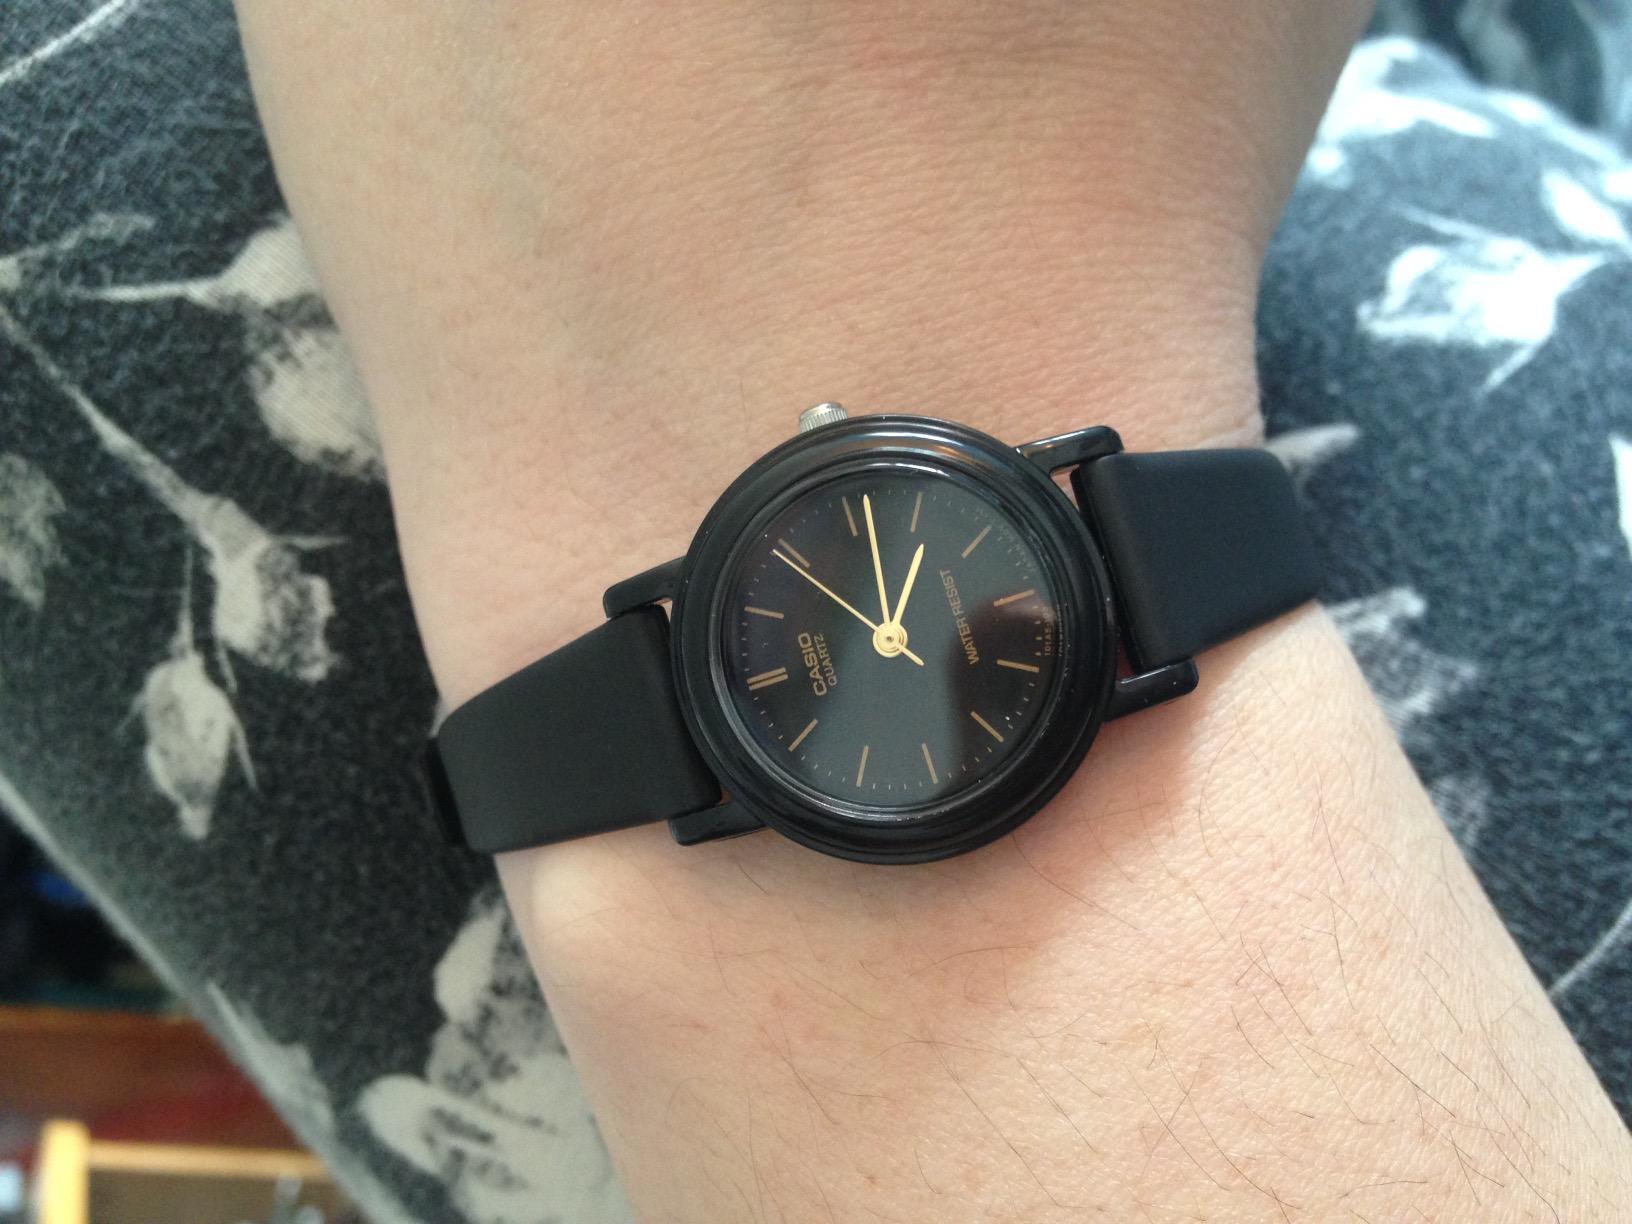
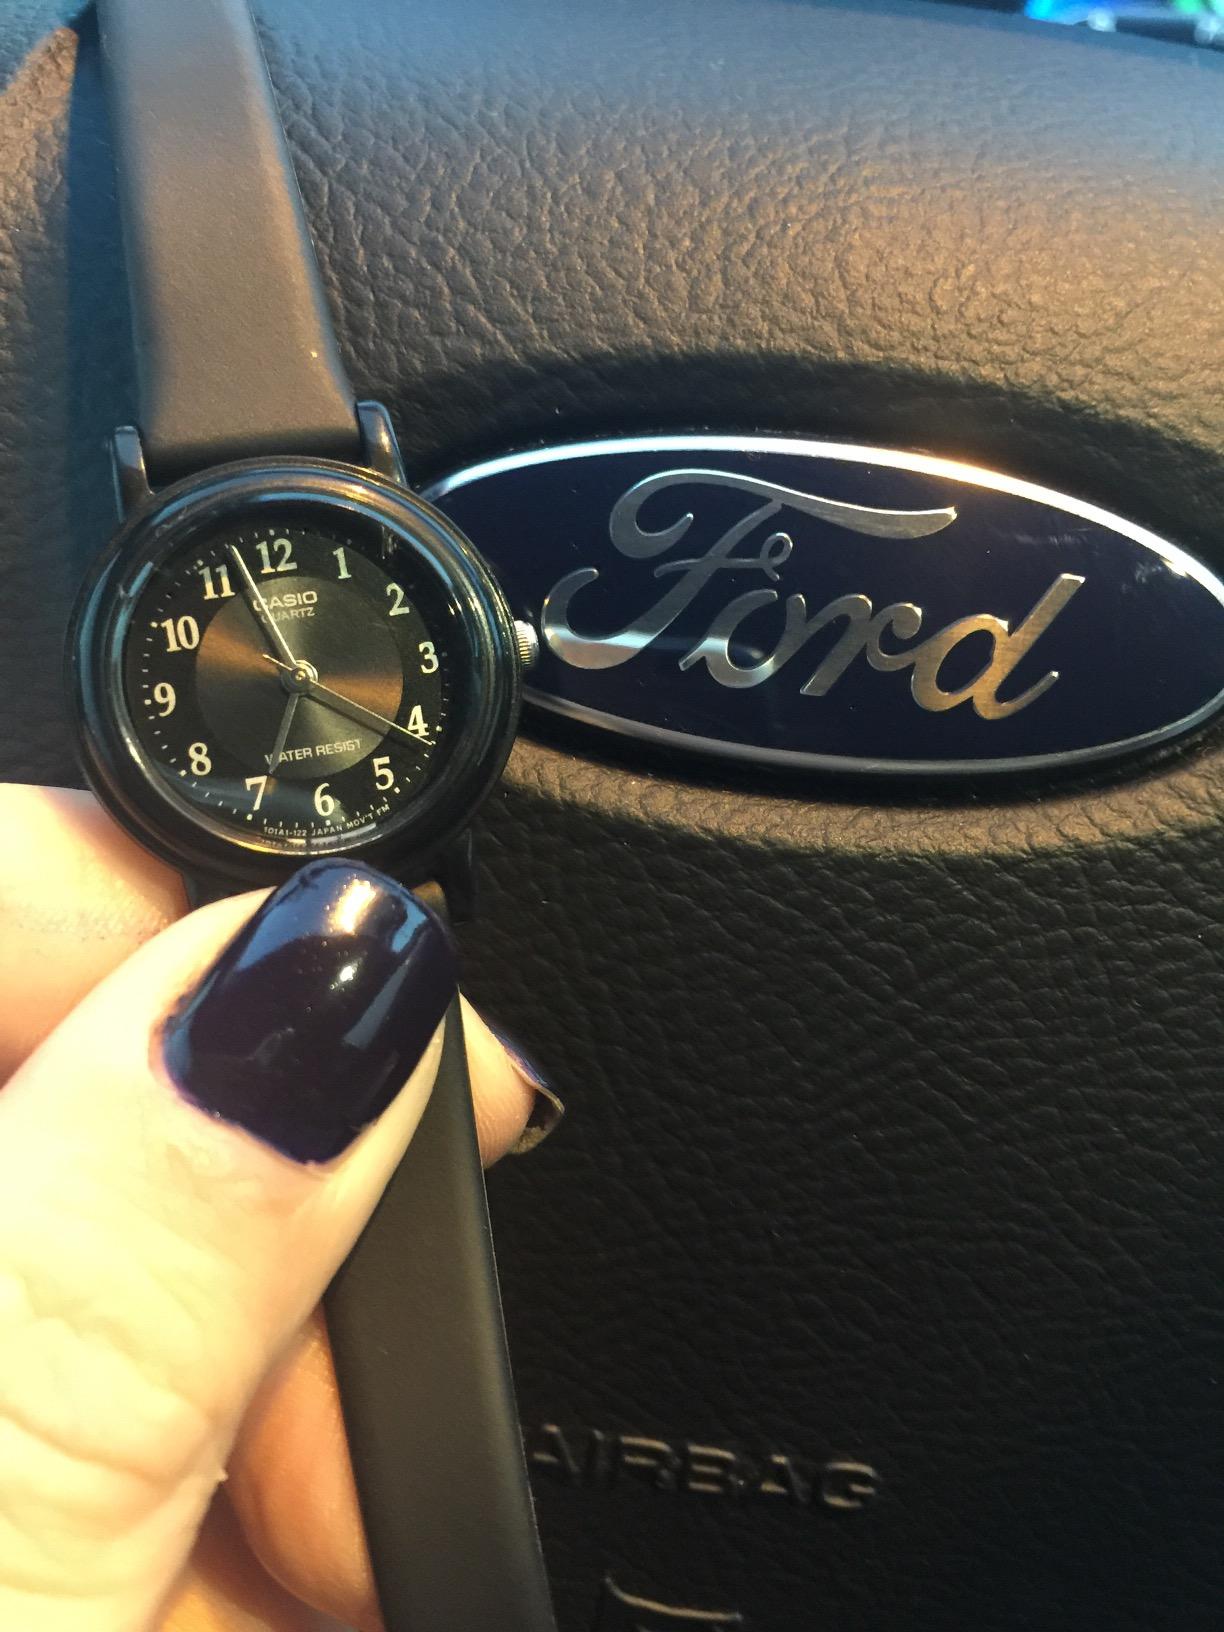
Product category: accessories_watch
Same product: no